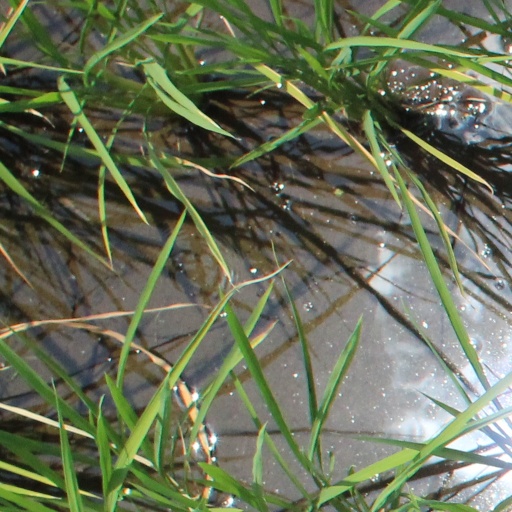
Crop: rice